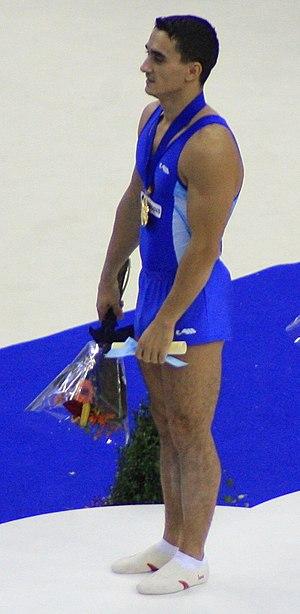
Le CSA Steaua Bucuresti est un club omnisports roumain, situé à Bucarest, qui dépend du ministère de la Défense roumain.
Marian Drăgulescu est un gymnaste roumain. Il règne sur la gymnastique artistique au cours de la première décennie du XXIᵉ siècle au travers de deux agrès qu'il domine pendant près de 10 années au niveau mondial : le sol et le saut de cheval. Un des sauts qu'il réalisa porte aujourd'hui son nom : le « Dragulescu ». Il se compose d'une lune double salto avant avec un demi-tour.